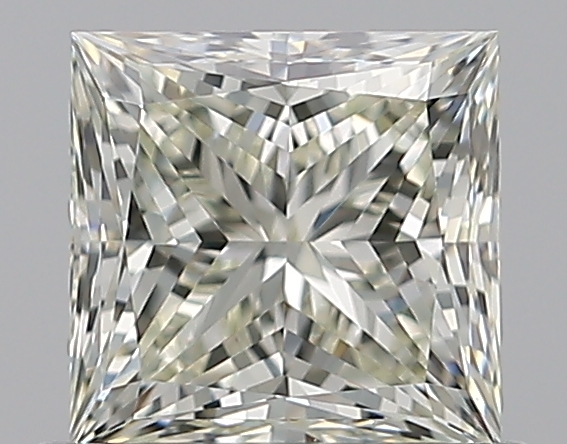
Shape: princess
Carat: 0.8
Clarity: VVS2
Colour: M
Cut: EX
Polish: EX
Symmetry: VG
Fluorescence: F
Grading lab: GIA
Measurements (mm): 5.1 x 4.96 x 3.62